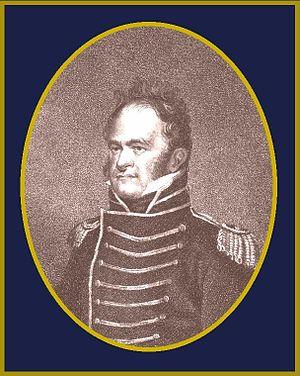
John Rodgers, né le 11 juillet 1772 et mort le 1ᵉʳ août 1838, est un officier de l'United States Navy qui sert sous six présidents différents et dédie presque quarante ans de sa vie à son pays.
L’USS President est une frégate à trois-mâts et à coque en bois ayant à l'origine quarante-quatre canons, appartenant à la marine des États-Unis. George Washington la nomme ainsi pour refléter un principe de la constitution des États-Unis. La frégate est lancée en avril 1800, dans un chantier de New York. Il s'agit de l'une des six frégates dont la création fut autorisée par le Naval Act of 1794, et elle fut la dernière à être terminée. Joshua Humphreys conçoit ces frégates pour être les navires amiraux de la jeune marine américaine. Ainsi, le President et ses sister-ships sont plus larges, plus lourds et plus lourdement armés que les frégates classiques construites à cette époque. Forman Cheeseman puis Chrisan Bergh sont chargés de sa construction. Ses premières missions, dans la nouvelle United States Navy, sont de fournir une protection aux navires marchands américains durant la quasi-guerre avec la France et de réaliser une expédition punitive contre les pirates barbaresques durant la guerre de Tripoli.